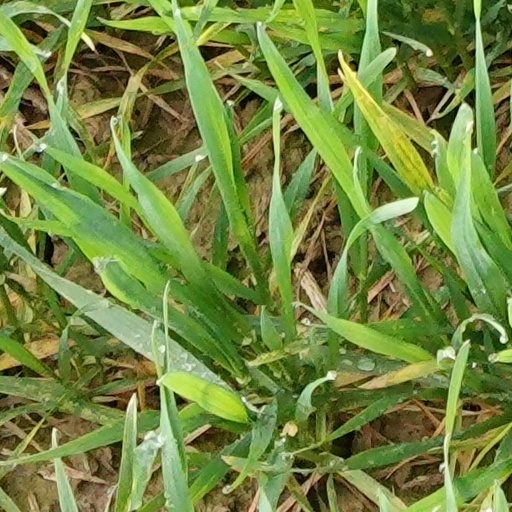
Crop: wheat